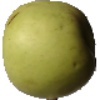
Label: Apple Golden 3